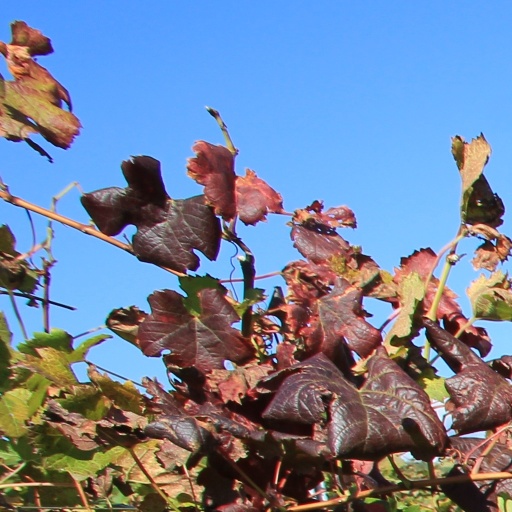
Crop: grape